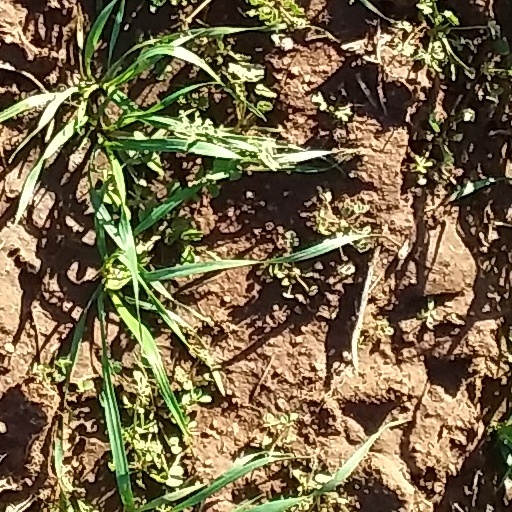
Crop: wheat